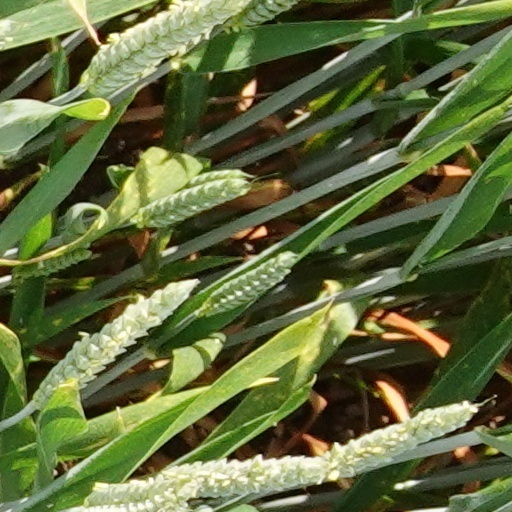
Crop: wheat